The Tracey Ullman Show

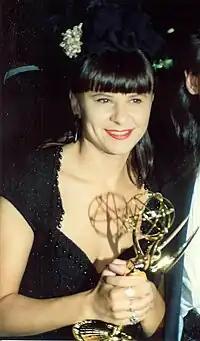
Ullman at the 41st Primetime Emmy Awards on September 17, 1989

The Simpson family debuted in short animated cartoons on "The Tracey Ullman Show", beginning with episode three of the first season. The shorts originally were presented on an occasional basis, alternating episodes with "Dr. N!Godatu", but the reaction to the Simpsons shorts was very positive, and after appearing seven times during season one, the feature was quickly promoted to full-time status, appearing in almost every episode of seasons two and three, before being spun off into a half-hour series. These shorts, also called "bumpers", aired before and after commercial breaks during the first and second seasons of the show. They eventually had their own full segments between the live-action segments during season three. Except for a repeat airing of the short "Simpson Xmas", they did not appear in the fourth and final season of "The Tracey Ullman Show", as they had their own half-hour TV series by then.